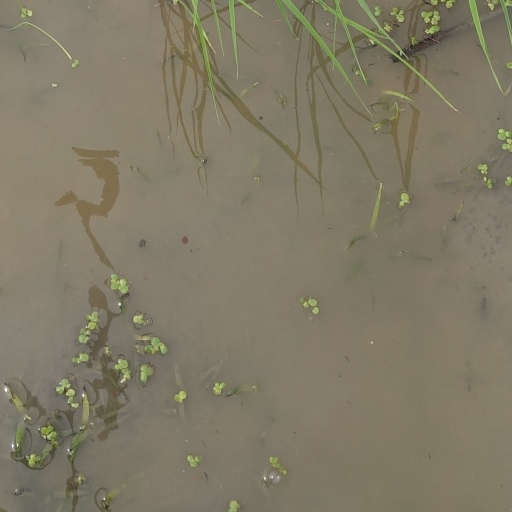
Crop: rice